Housing in the United Kingdom

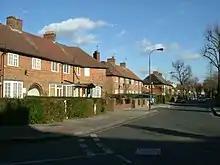
The Wormholt Estate is typical of 'cottage' interwar housing - brick walls, tiled roofs, low rise with front and rear gardens.

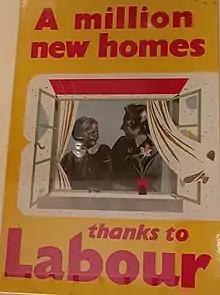

In the medieval era and early modern period, houses were often built of timber and were heated by fires. (Only the wealthy could afford to live in houses built of stone or brick at this time.) Houses were typically built individually until the advent of town planning in the Georgian era, when terraced houses began to be built.